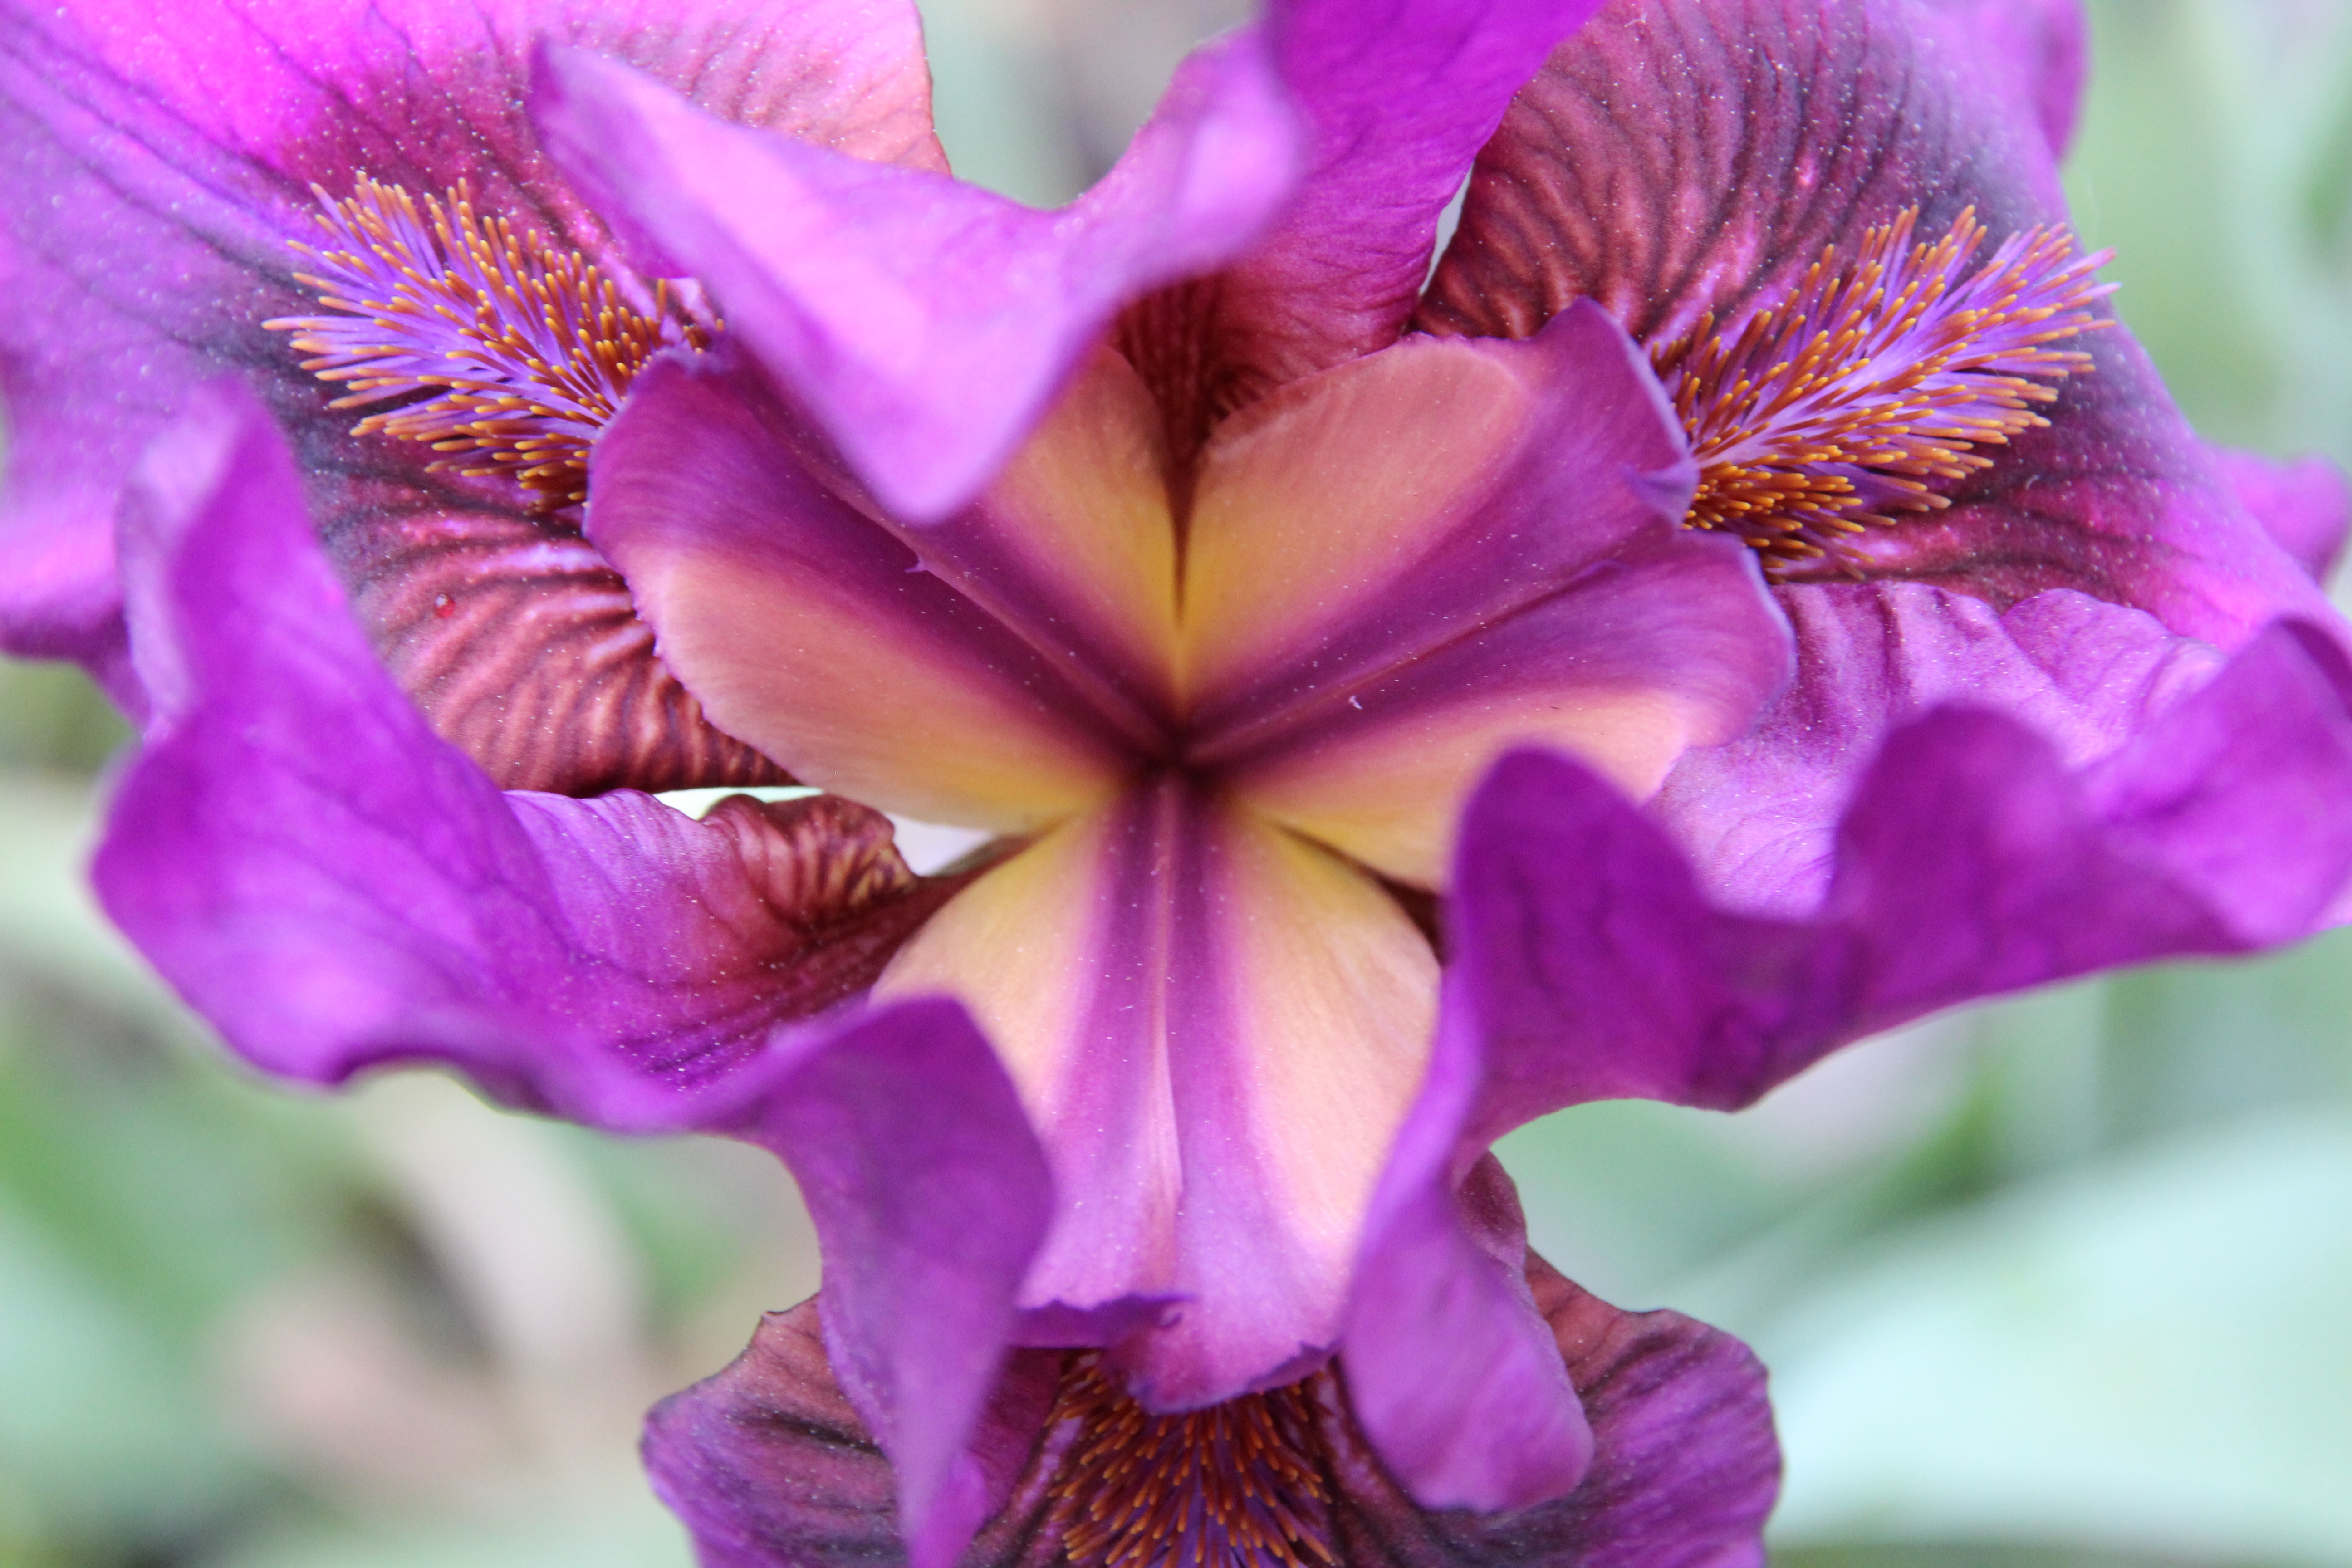
blossom, plant, flower, purple, petal, bloom, macro, botany, flora, iris, violet, macro photography, garden plant, flowering plant, land plant